Bahrain–Japan relations

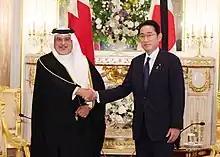
The Bahraini Crown Prince and Prime Minister Salman bin Hamad Al Khalifa meeting with the Japanese prime minister Fumio Kishida in September 2022.

The two countries have a history of successful economic cooperation, with Japan being one of the Gulf kingdom's major trading partners. Trade between them began in 1934, when the first shipment of Bahraini oil arrived in Yokohama, Japan. As of 2015, Bahraini exports to Japan are worth 39.1 billion Japanese yen while Bahraini imports from Japan are worth 107.3 billion Japanese yen. Japan has also spent about US$440,000 on grand aid in the country and US$17.37 million on technical cooperation with Bahrain. Thirteen trade agreements regarding healthcare and pharmaceuticals, education and training, oil and gas, and financial services were signed during Crown Prince Salman's official visit to Japan in March 2013.